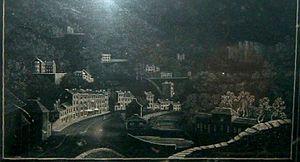
Le noir d'Ashford, ou marbre noir d'Ashford, est un calcaire sombre, couleur café brûlé, issu de mines situées près d'Ashford-in-the-Water, dans le Derbyshire, en Angleterre. Il présente, une fois taillé, travaillé au tour et poli, une surface d'un noir brillant hautement décorative. Le noir d'Ashford est une roche sédimentaire à grain très fin et non un marbre au sens géologique du terme. Il peut être taillé et incrusté dans d'autres pierres et minéraux décoratifs, à l'aide d'une technique dite pietra dura. Le musée de Derby possède un schéma d'Ecton Hill fait de marbre noir d'Ashford et d'autres minéraux.